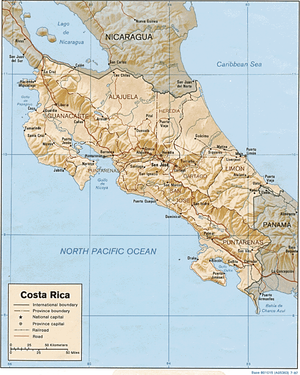
Liste des phares du Costa Rica : Le Costa Rica se situe entre le Nicaragua et le Panama. Il a une partie de son littoral sur l'océan Pacifique au sud, et sur la mer des Caraïbes au nord.